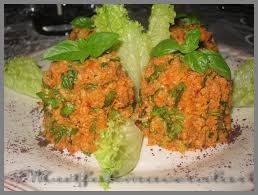
Yemek: kisir